Nordisk familjebok

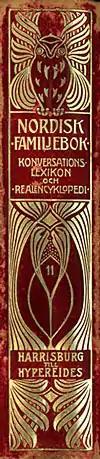
Spine for the owl edition

began when Halmstad publisher hired an editor, linguist , in 1874 to publish a six-volume encyclopedia. Linder drew up a plan for the work, designed the editorial team and created a large circle of experts and literary figures, who submitted article proposals and wrote and reviewed them. Under Linder's direction, the articles were then edited to make them as formal, consistent and accurate as possible. Much attention was paid to Nordic subjects, mainly Swedish and Finnish, where sources and models were often lacking, so extensive and time-consuming pioneering work had to be done. As a result, the earlier plan for the scope and publication period of the work was soon abandoned.